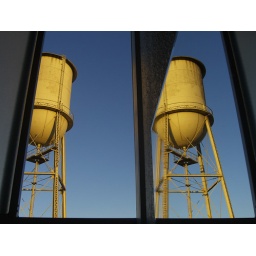
reflection of tank tower in bathroom window, old american can company, san jose, home of j31 studios